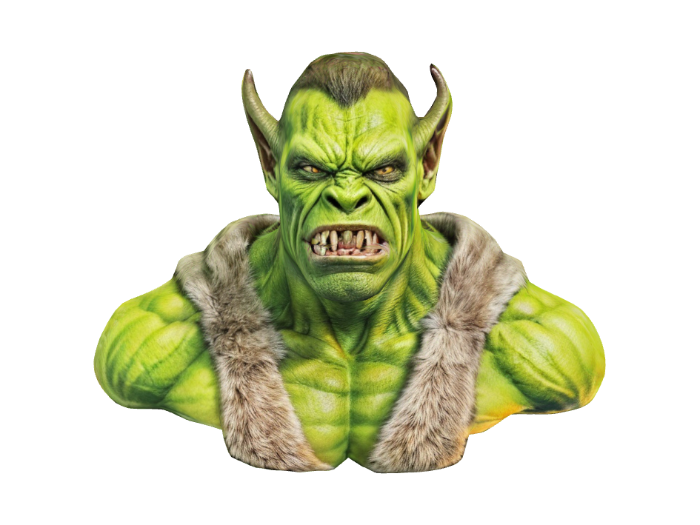
미적 점수 (1~10점): 4